Harold B. Lee

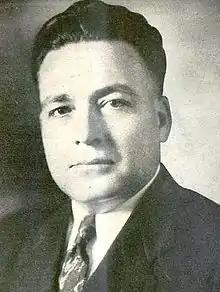
Lee in 1944

In 1930, Lee was called as president of the LDS Church's Pioneer Stake in Salt Lake City. At the time of his setting apart, he was the youngest stake president then serving in the church.